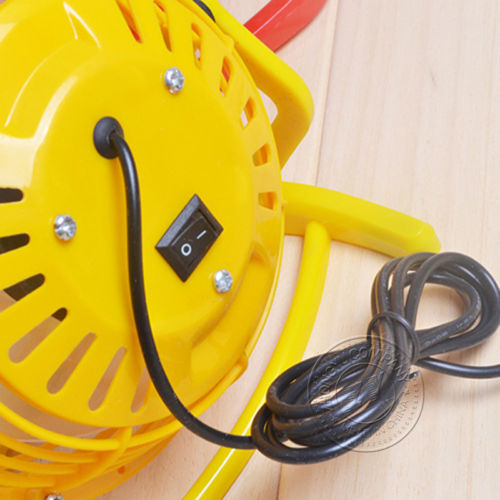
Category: fan